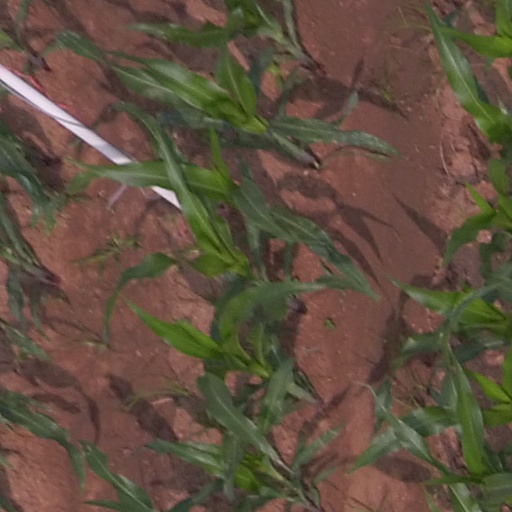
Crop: maize; corn